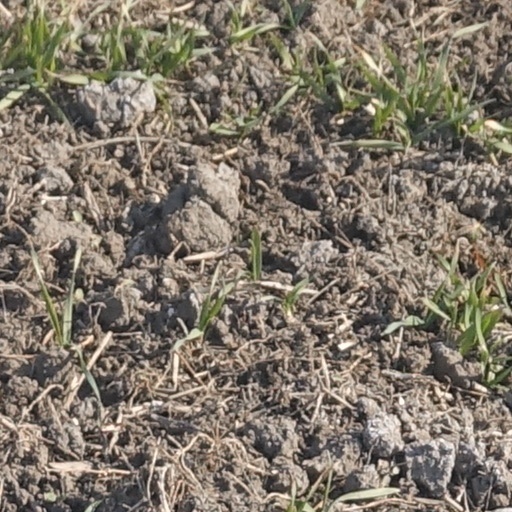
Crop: wheat